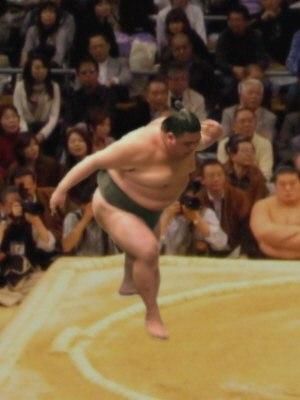
Nobuyuki Yanagawa est un lutteur japonais de sumo. En 1995, il est devenu le 73ᵉ gakusei yokozuna.